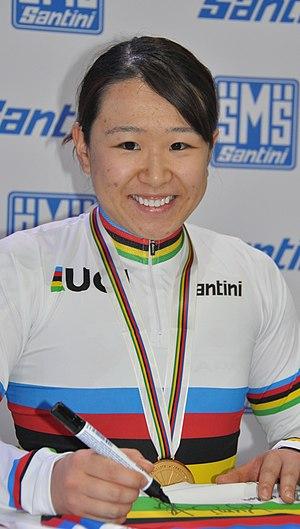
Yumi Kajihara est une coureuse cycliste japonaise. Spécialiste des épreuves d'endurance sur piste, elle est notamment championne du monde d'omnium en 2020.